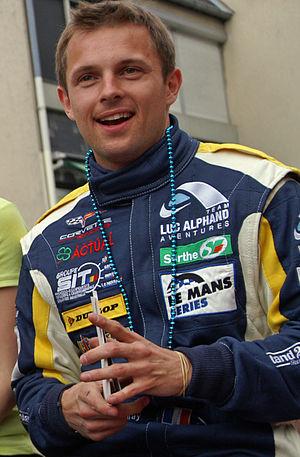
Yann Clairay aux 24 heures du Mans 2009
La saison 2005 de l'Eurocup Formula Renault 2.0 se déroule au sein des World Series by Renault du 29 avril au 29 octobre 2005. La saison se déroule sur huit meetings, qui comprennent deux courses de trente minutes chacune.
Yann Clairay, né le 2 décembre 1983 à Laval, est un pilote automobile français. Il participe depuis 2009 à différents championnats de Grand Tourisme mais aussi en rallye.